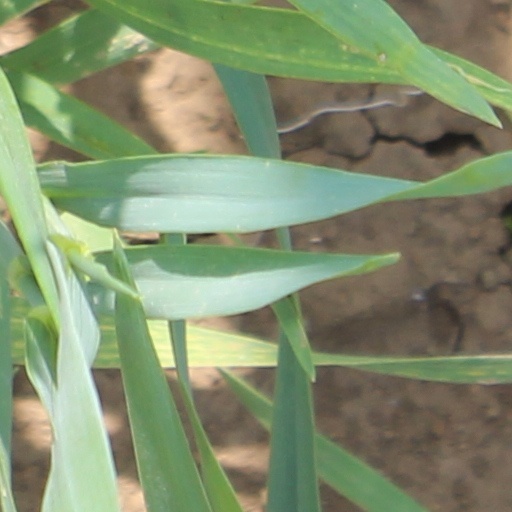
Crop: wheat